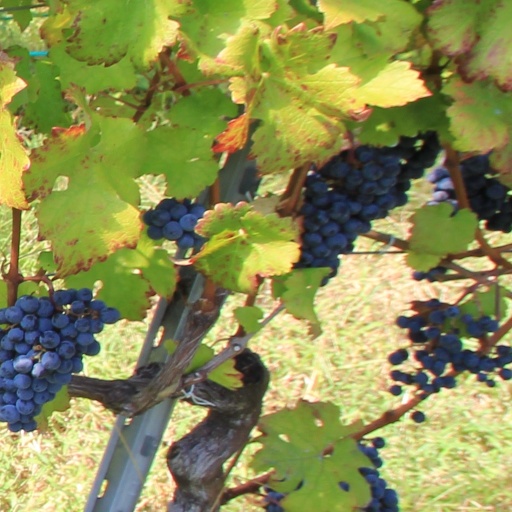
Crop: grape